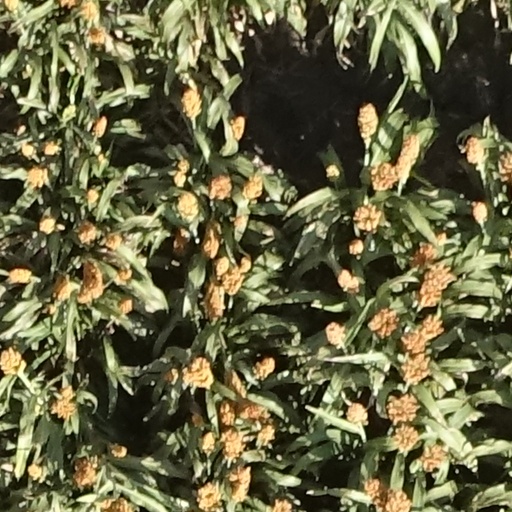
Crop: sorghum